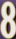
Number: 8